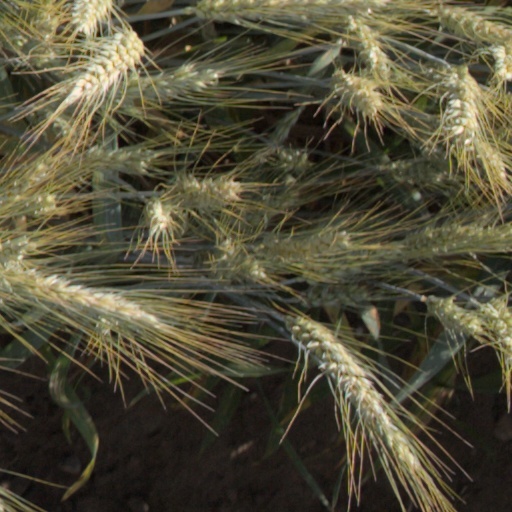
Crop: wheat